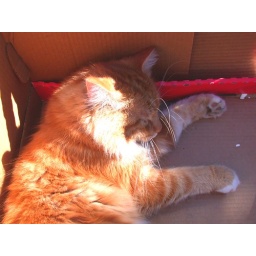
Red cat in a red box